Rosariense Desportivo Clube

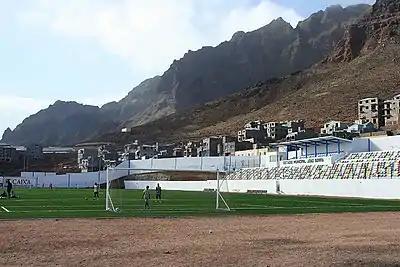
Estádio João Serra, the stadium also used by Rosariense

Estádio João Serra is a multi-use stadium in of Ponta do Sol, Cape Verde. It is currently used mostly for football matches. The stadium holds 2,000. The stadium has seat rows in the south side and is located south of the town center. Every club of the Santo Antão Premier and Second Division including Rosariense plays at the stadium along with Paulense, Beira Mar and Os Foguetões. Also the stadium is home to Solpontense.